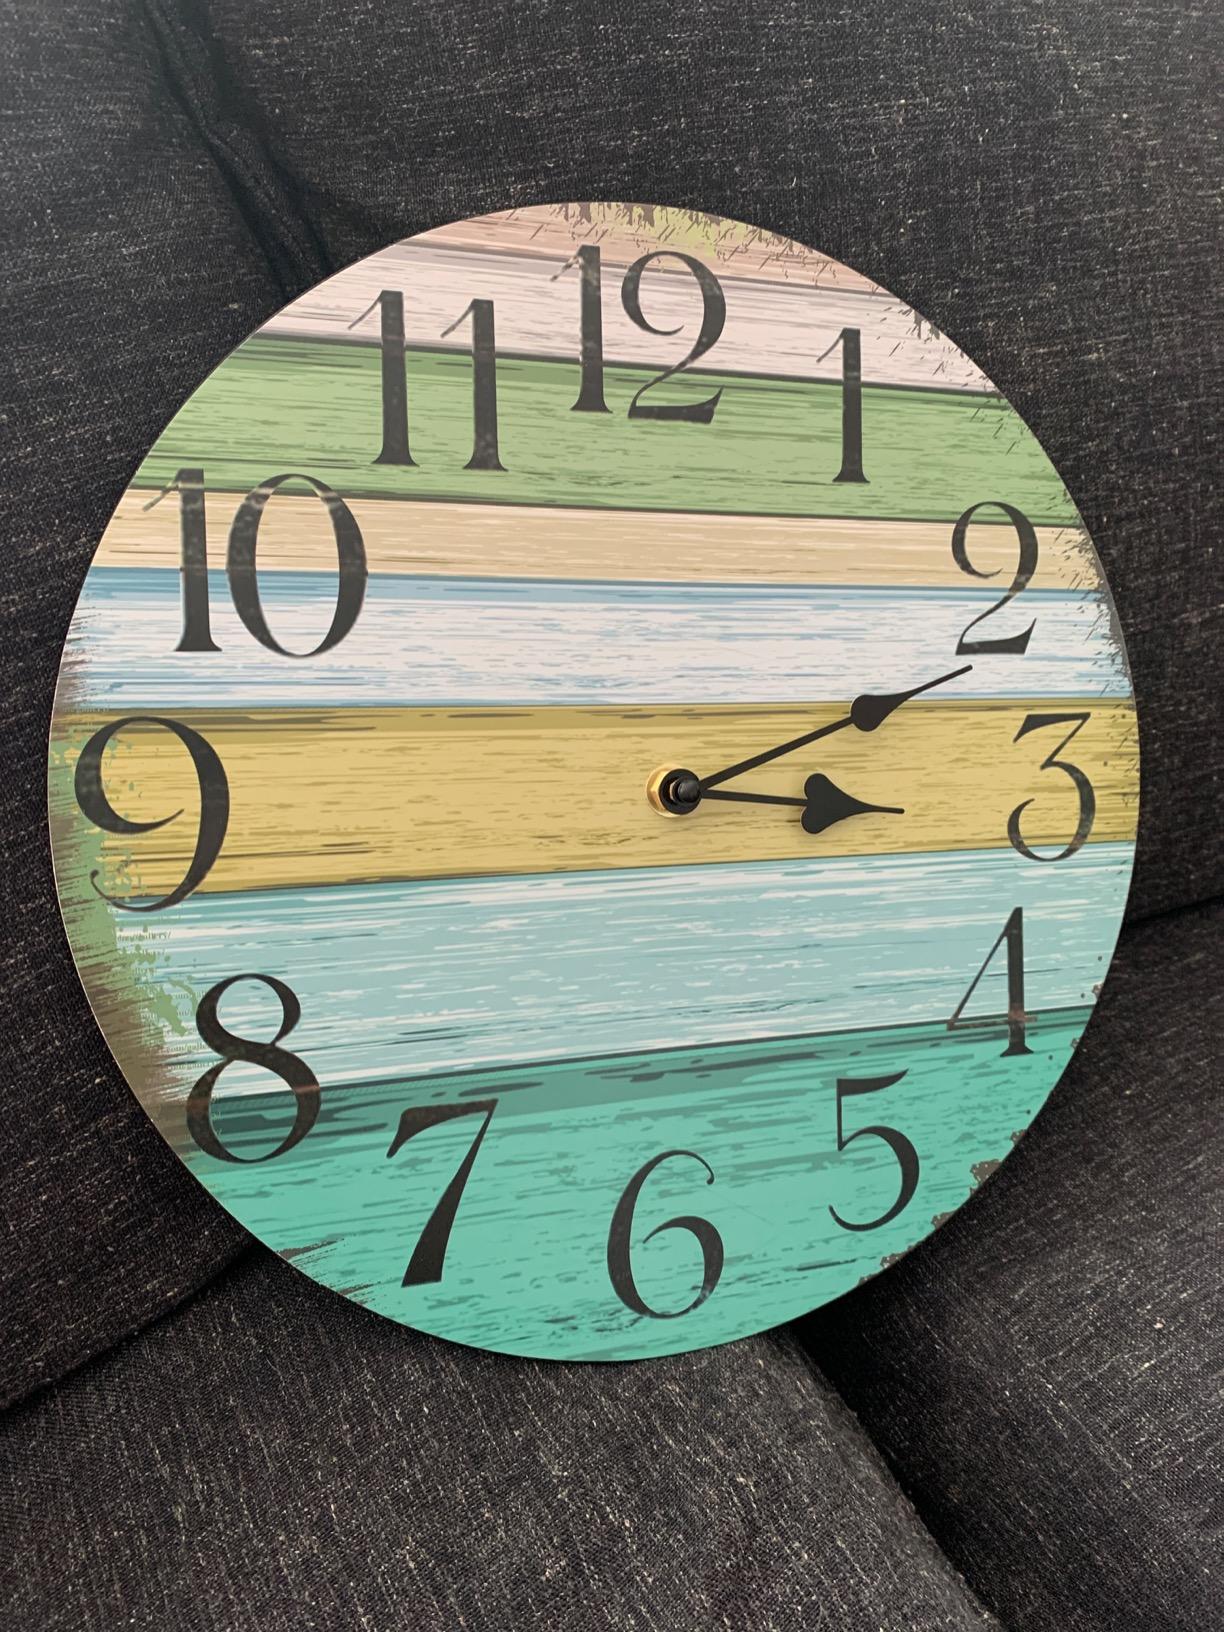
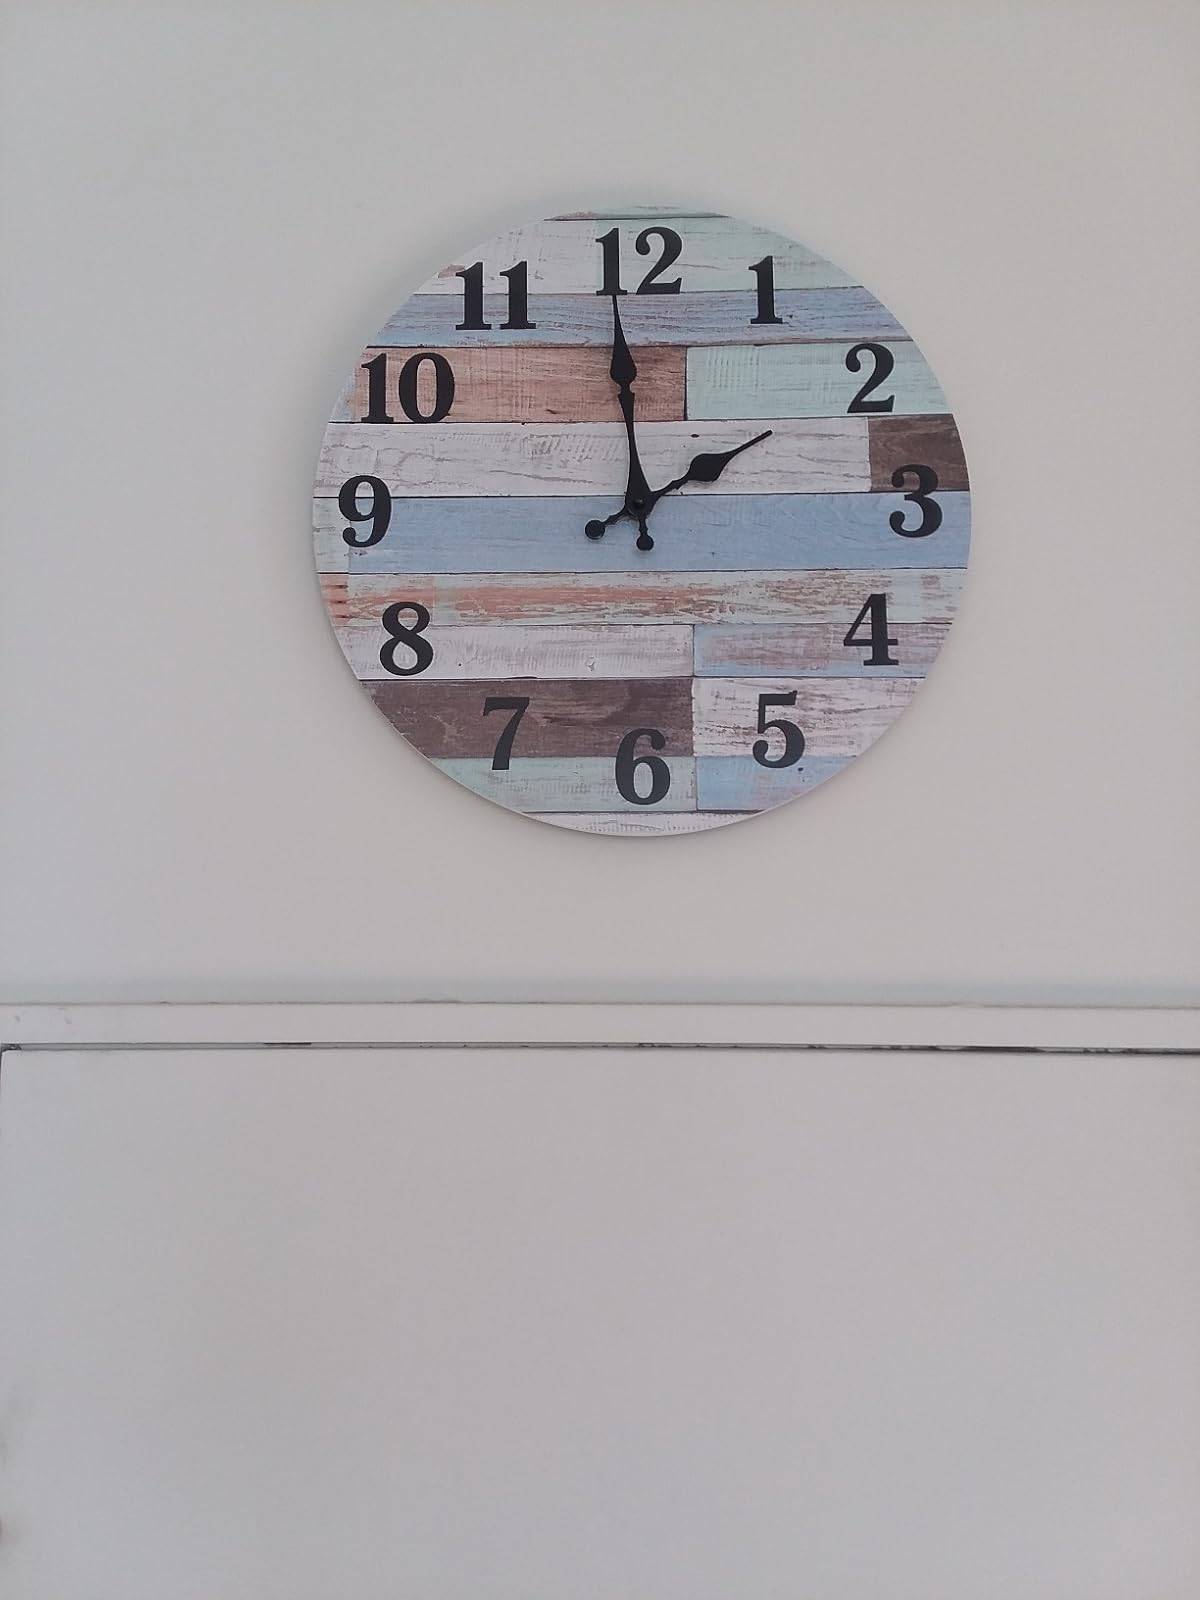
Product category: clock
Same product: no